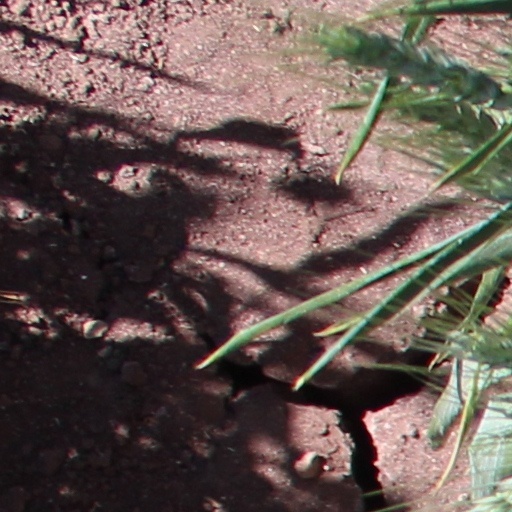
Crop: wheat